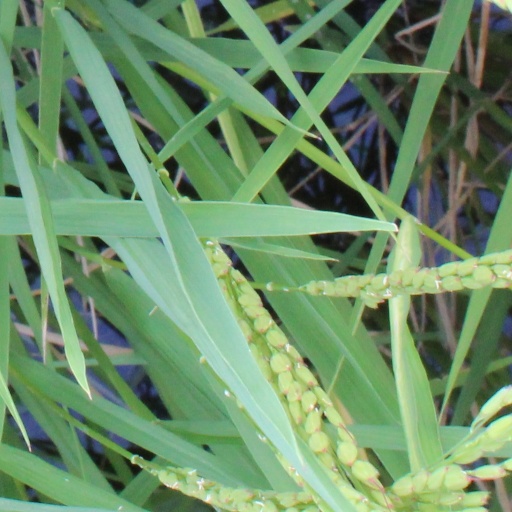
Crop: rice